Machrie Moor Stone Circles

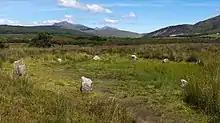
Machrie Stone Circle 11

Machrie Moor 11 is a low stone circle with a diameter of around 13 metres. The tallest of the stones is about 1.2 metres high on the western side. Excavations in 1978-9 revealed 10 upright stones, with a pit between each stone possibly representing a post-hole.